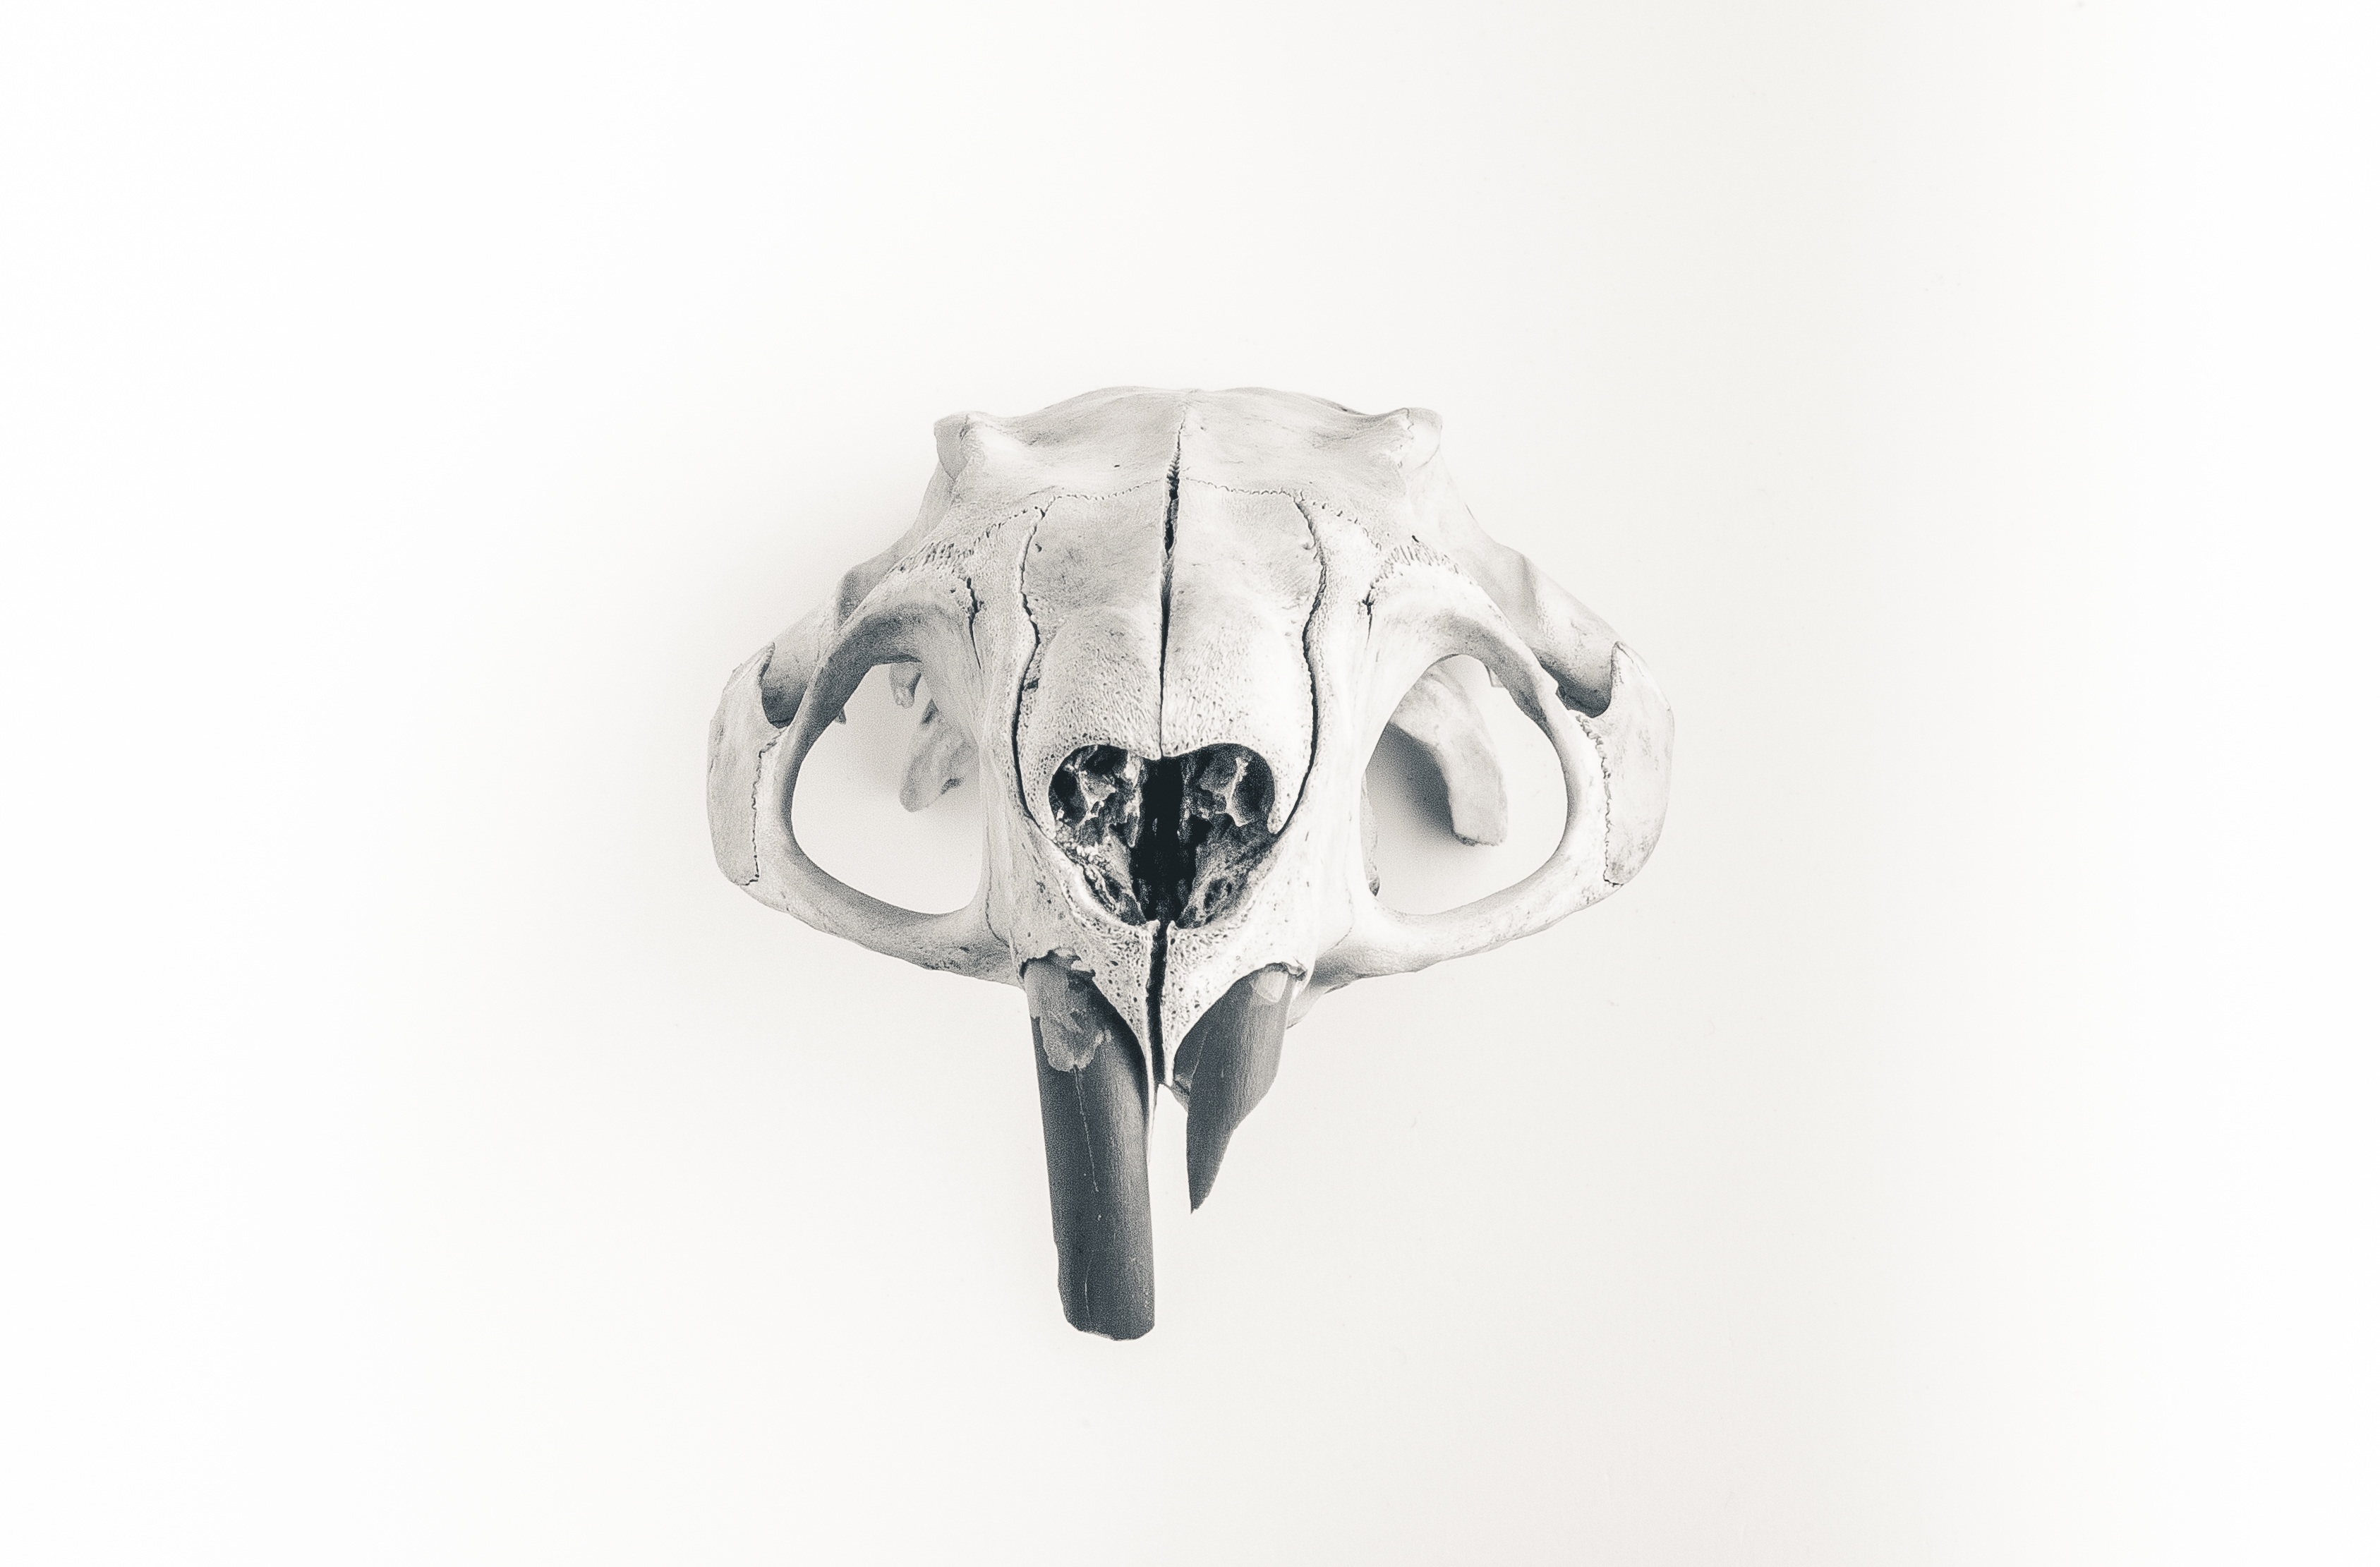
hand, skull, product, sketch, drawing, head, organ